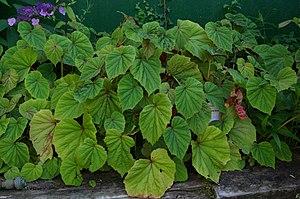
Begonia evansiana, Conservatoire botanique national de Brest
Begonia grandis est une espèce de plantes herbacées vivaces de la famille de la famille des Begoniaceae. Ce bégonia est originaire des sous-bois d'Asie orientale tempérée. L'espèce fait partie de la section Diploclinium ; elle a été décrite en 1791 par le botaniste suédois Jonas Carlsson Dryander. L'épithète spécifique, grandis, signifie « imposant, grandiose ».